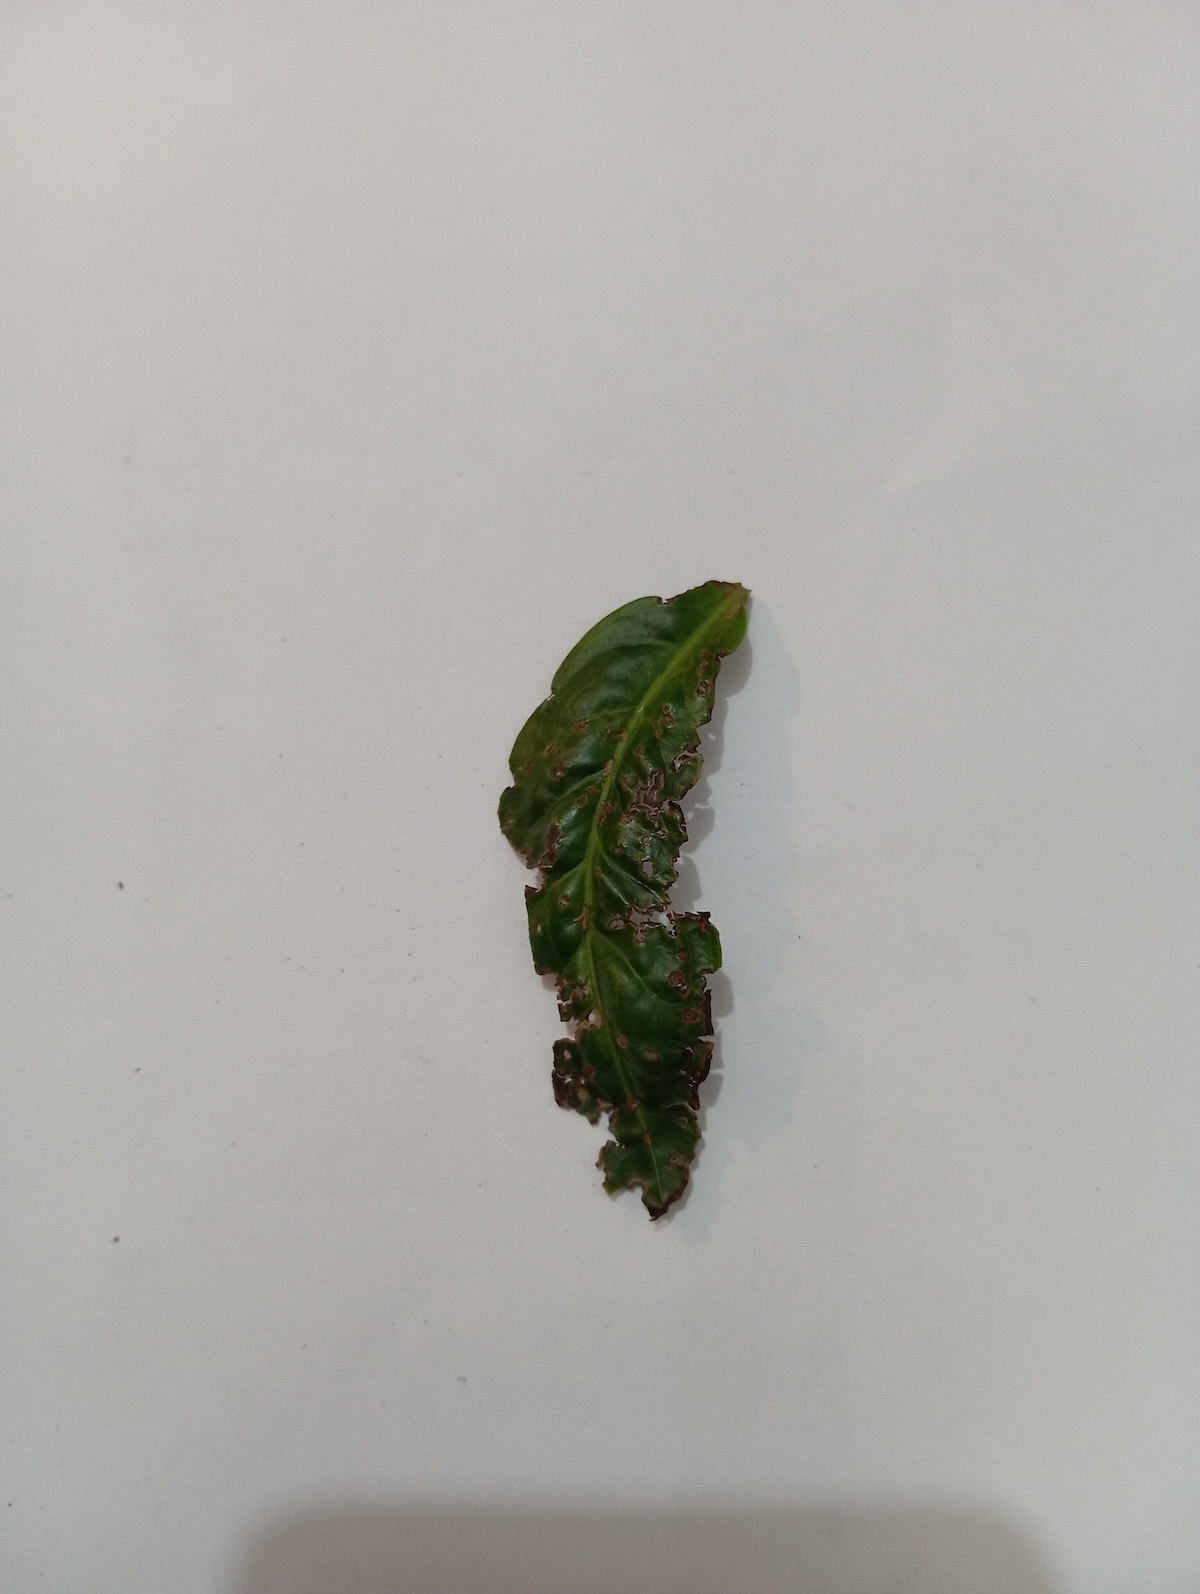
Label: Green mirid bug